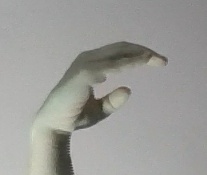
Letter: jeem